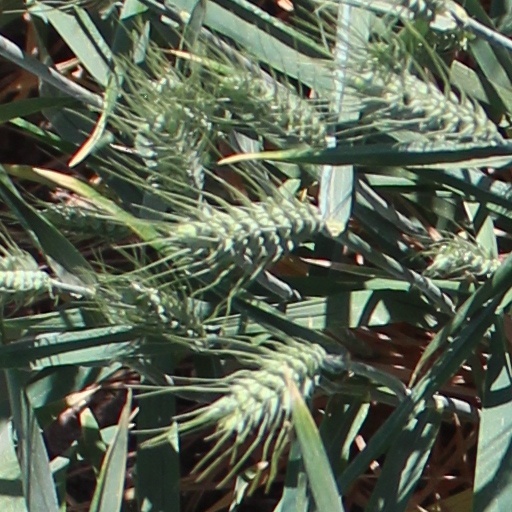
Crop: wheat